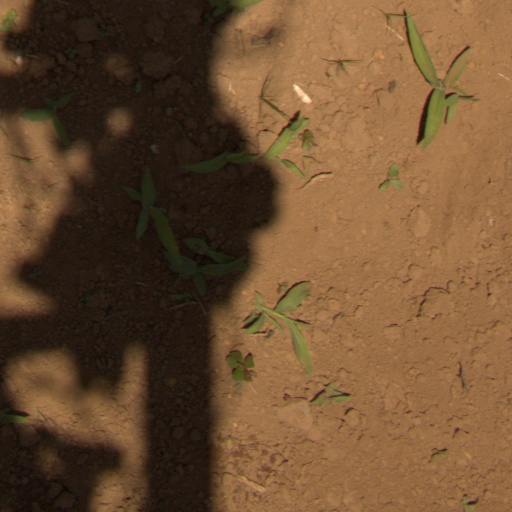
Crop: Jerusalem artichoke